Antonio de Benavides y Fernández de Navarrete

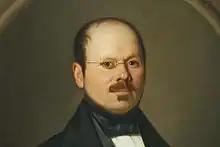

Antonio de Benavides y Fernández de Navarrete (20 June 1807, in Baeza, Spain – 23 January 1884, in Madrid, Spain) was a Spanish noble and historian who served as Minister of State between 1864 and 1865, in the reign of Queen Isabella II of Spain.